Albigensian Crusade

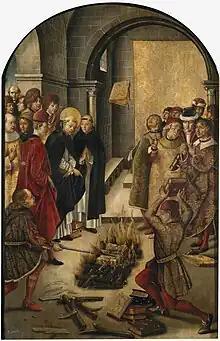
This Pedro Berruguete work of the 15th century depicts a story of Saint Dominic and the Albigensians, in which the texts of each were cast into a fire, but only Saint Dominic's proved miraculously resistant to the flames.

Catharism continued to spread, but it had its greatest success in the Languedoc. Cathars established virtually no presence in England, and communities in the kingdoms of France and Germany generally did not last long. It was in the Languedoc that they were the most durable. The Cathars were known as Albigensians because of their association with the city of Albi, and because the 1176 Church council which declared the Cathar doctrine heretical was held near Albi. The condemnation was repeated through the Third Lateran Council of 1179.